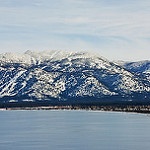
Scene: Outdoor